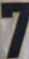
Number: 7